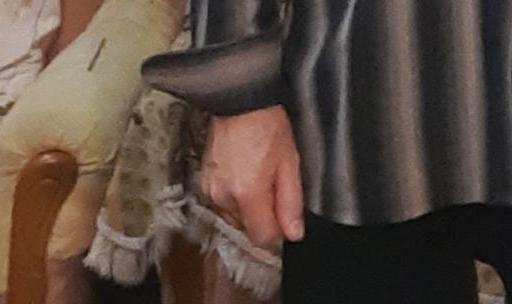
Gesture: no_gesture